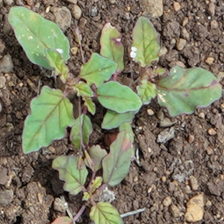
Weed species: Punarnava _(Boerhaavia diffusa)